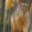
Label: squirrel